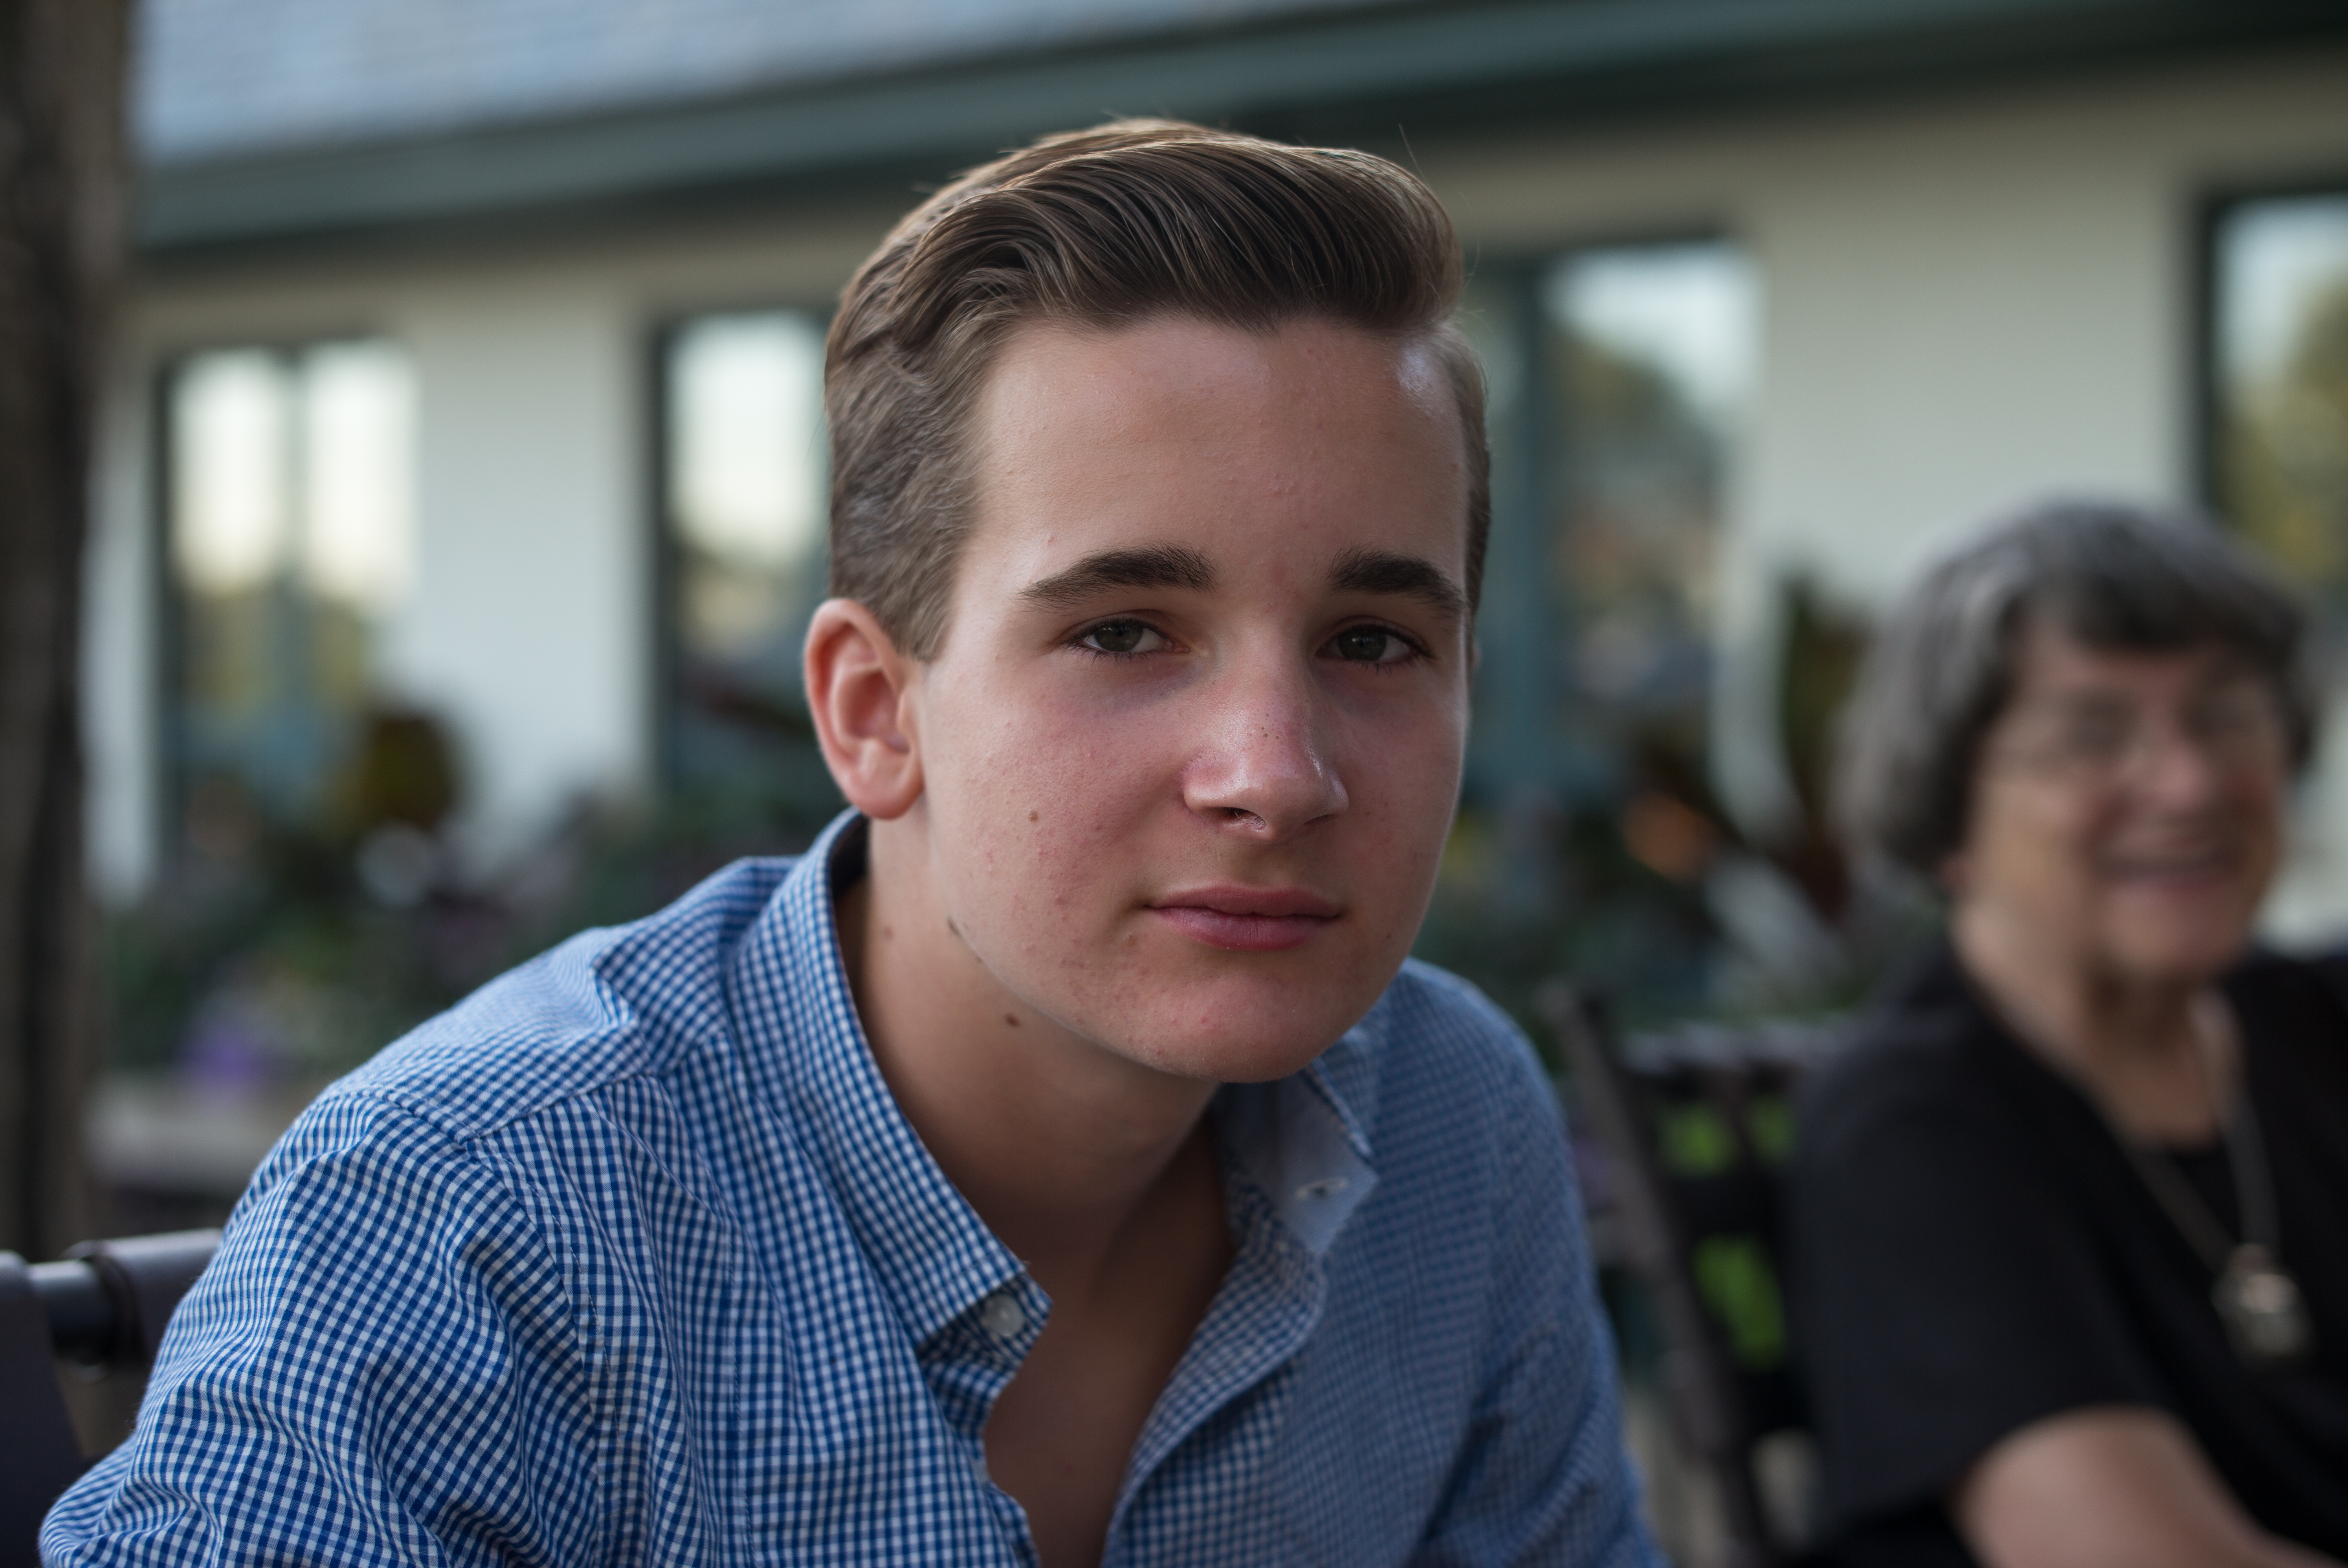
man, person, people, male, portrait, conversation